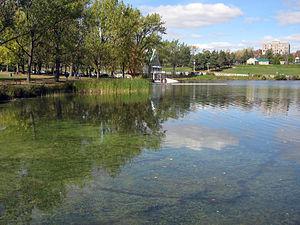
Parc Jacques-Cartier et lac des nations
Sherbrooke est une ville canadienne située au Québec, au confluent des rivières Magog et Saint-François. Elle se trouve à environ 130 kilomètres à l'est de Montréal et à peu près 50 kilomètres au nord de la frontière américaine. Sherbrooke est le principal centre économique, culturel et institutionnel de la région administrative de l'Estrie, d'où son surnom de « la Reine des Cantons-de-l'Est ». Elle est le siège d'un archevêché catholique. Sa population est estimée à 161 323 habitants en 2016 et elle constitue la 6ᵉ ville en importance au Québec. La Région Métropolitaine de Recensement de Sherbrooke compte quant à elle 212 105 habitants et constitue la 4ᵉ plus grande RMR au Québec et la 20ᵉ au Canada.